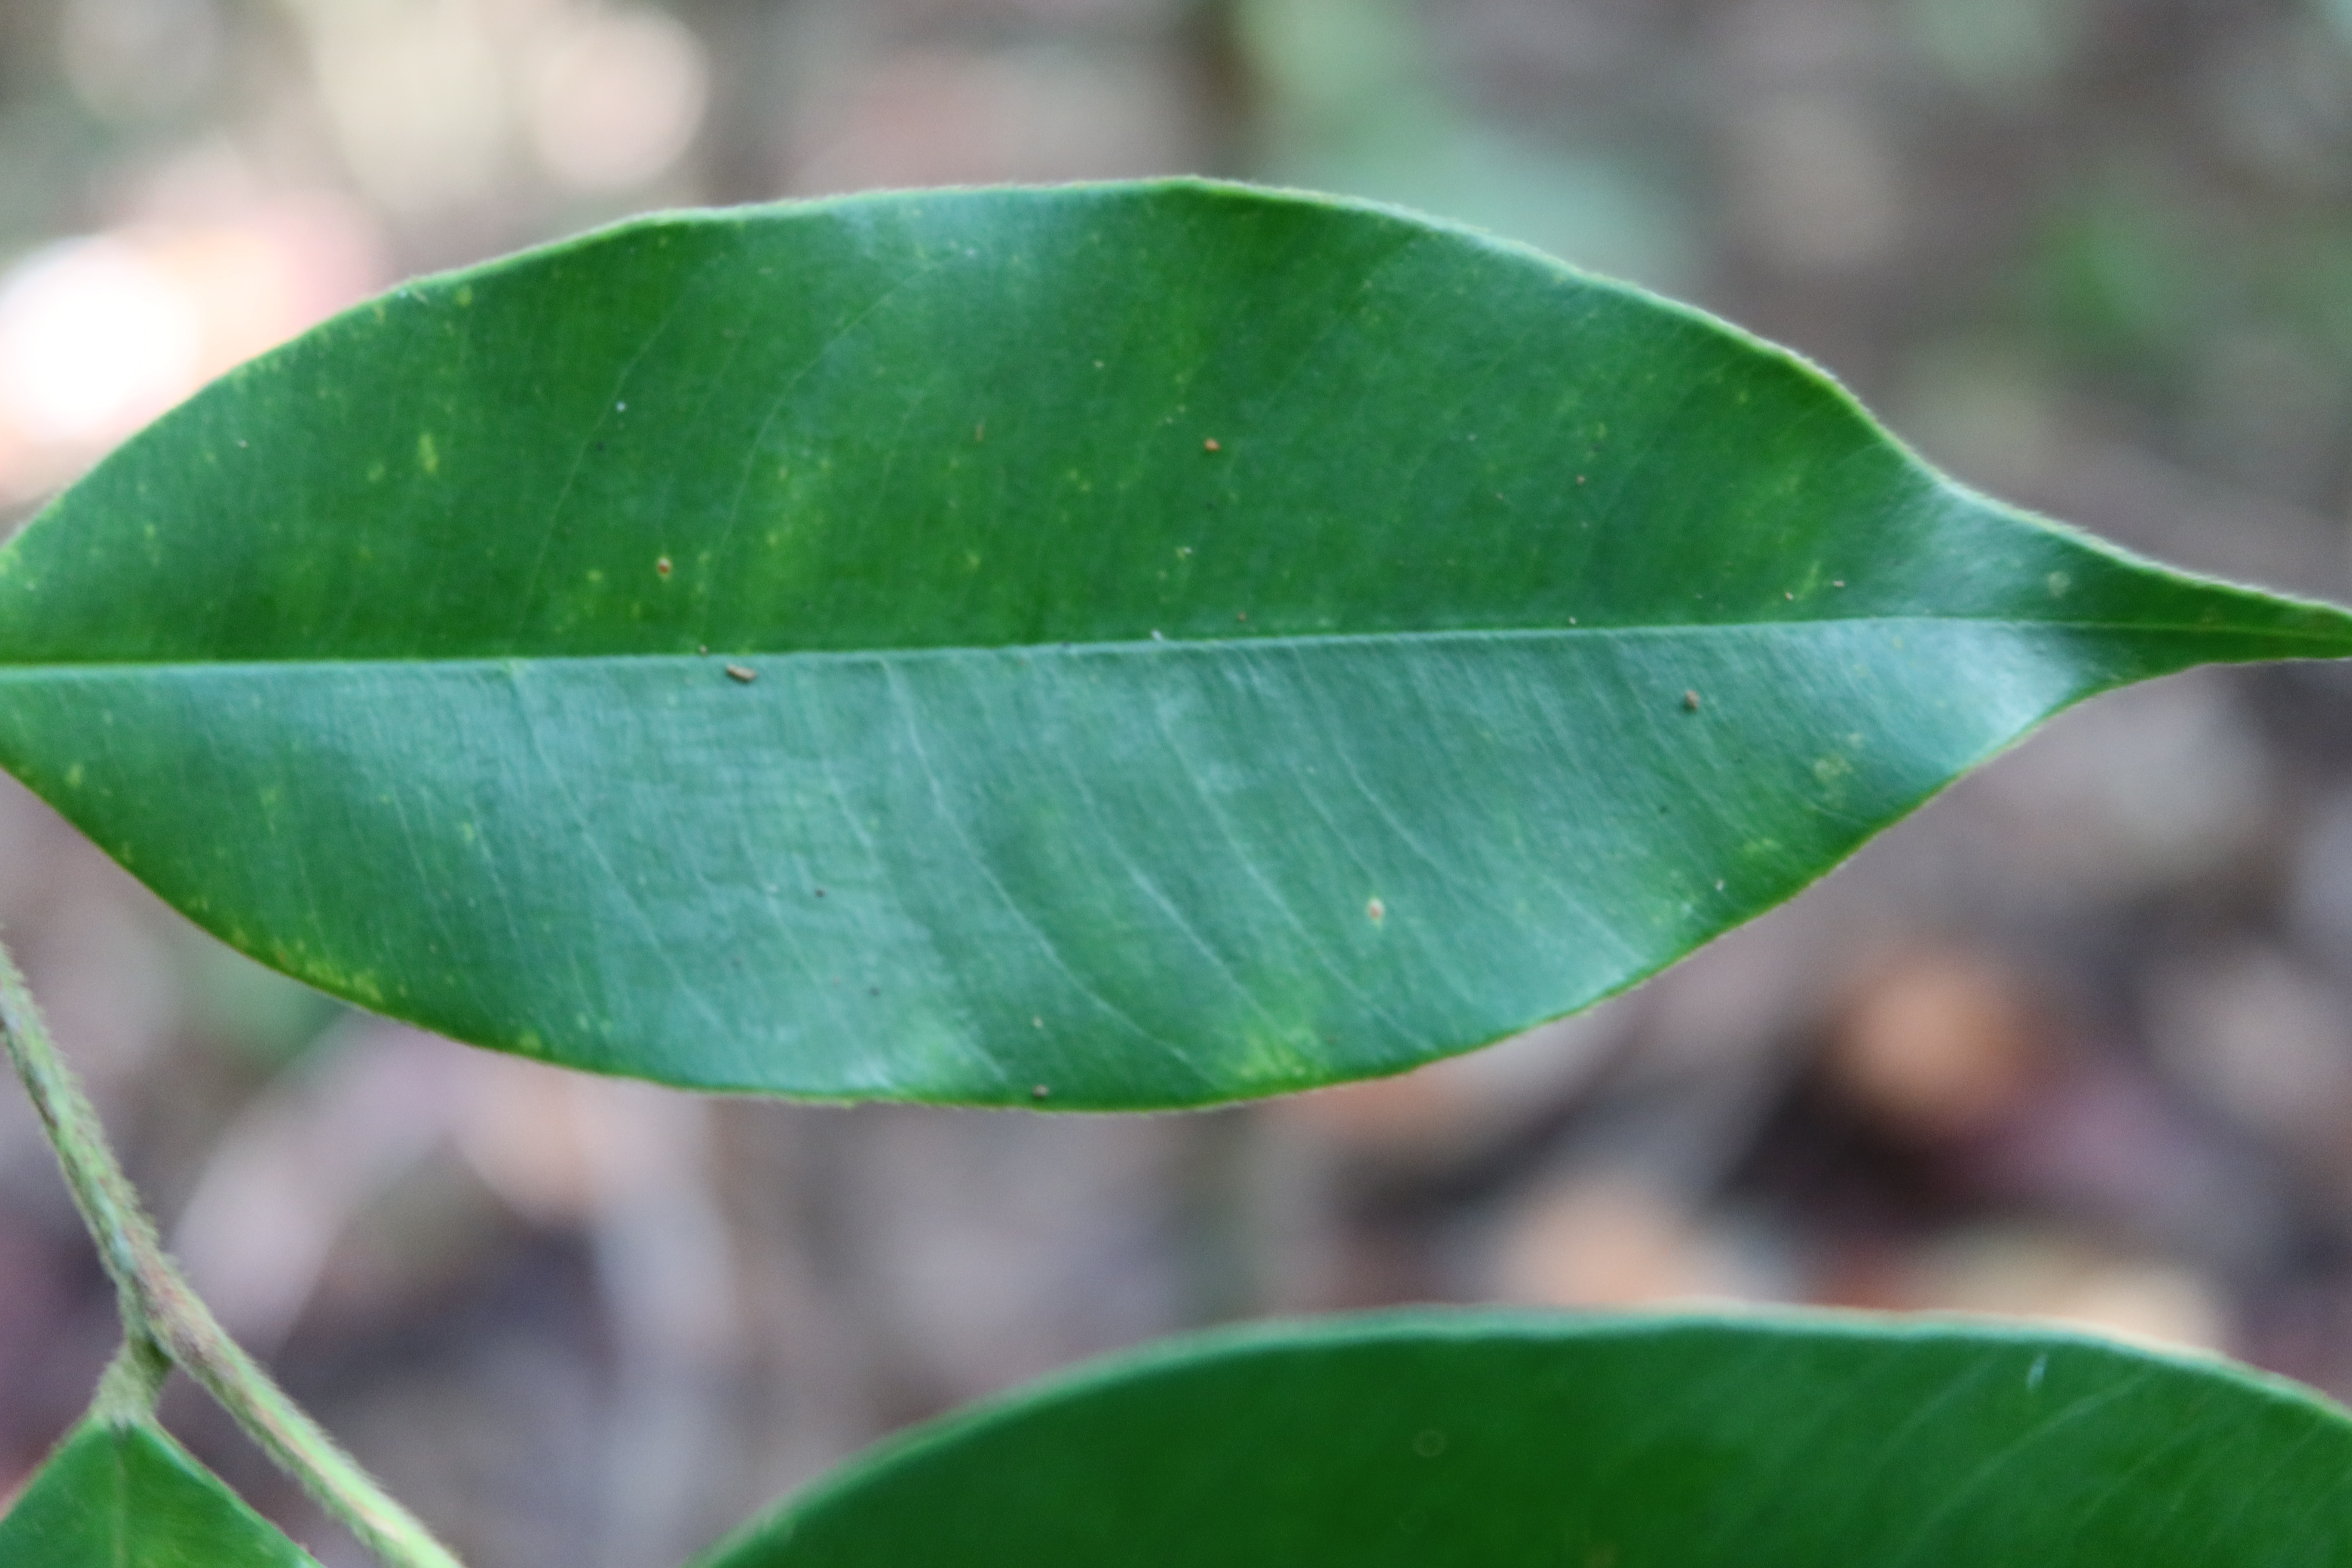
Label: Downy mildew